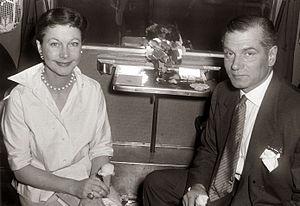
Vivian Mary Hartley, dite Vivien Leigh, née le 5 novembre 1913 à Darjeeling et morte le 8 juillet 1967 à Londres, est une actrice britannique.